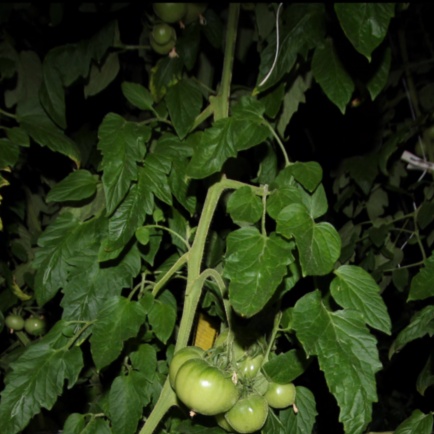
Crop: tomato